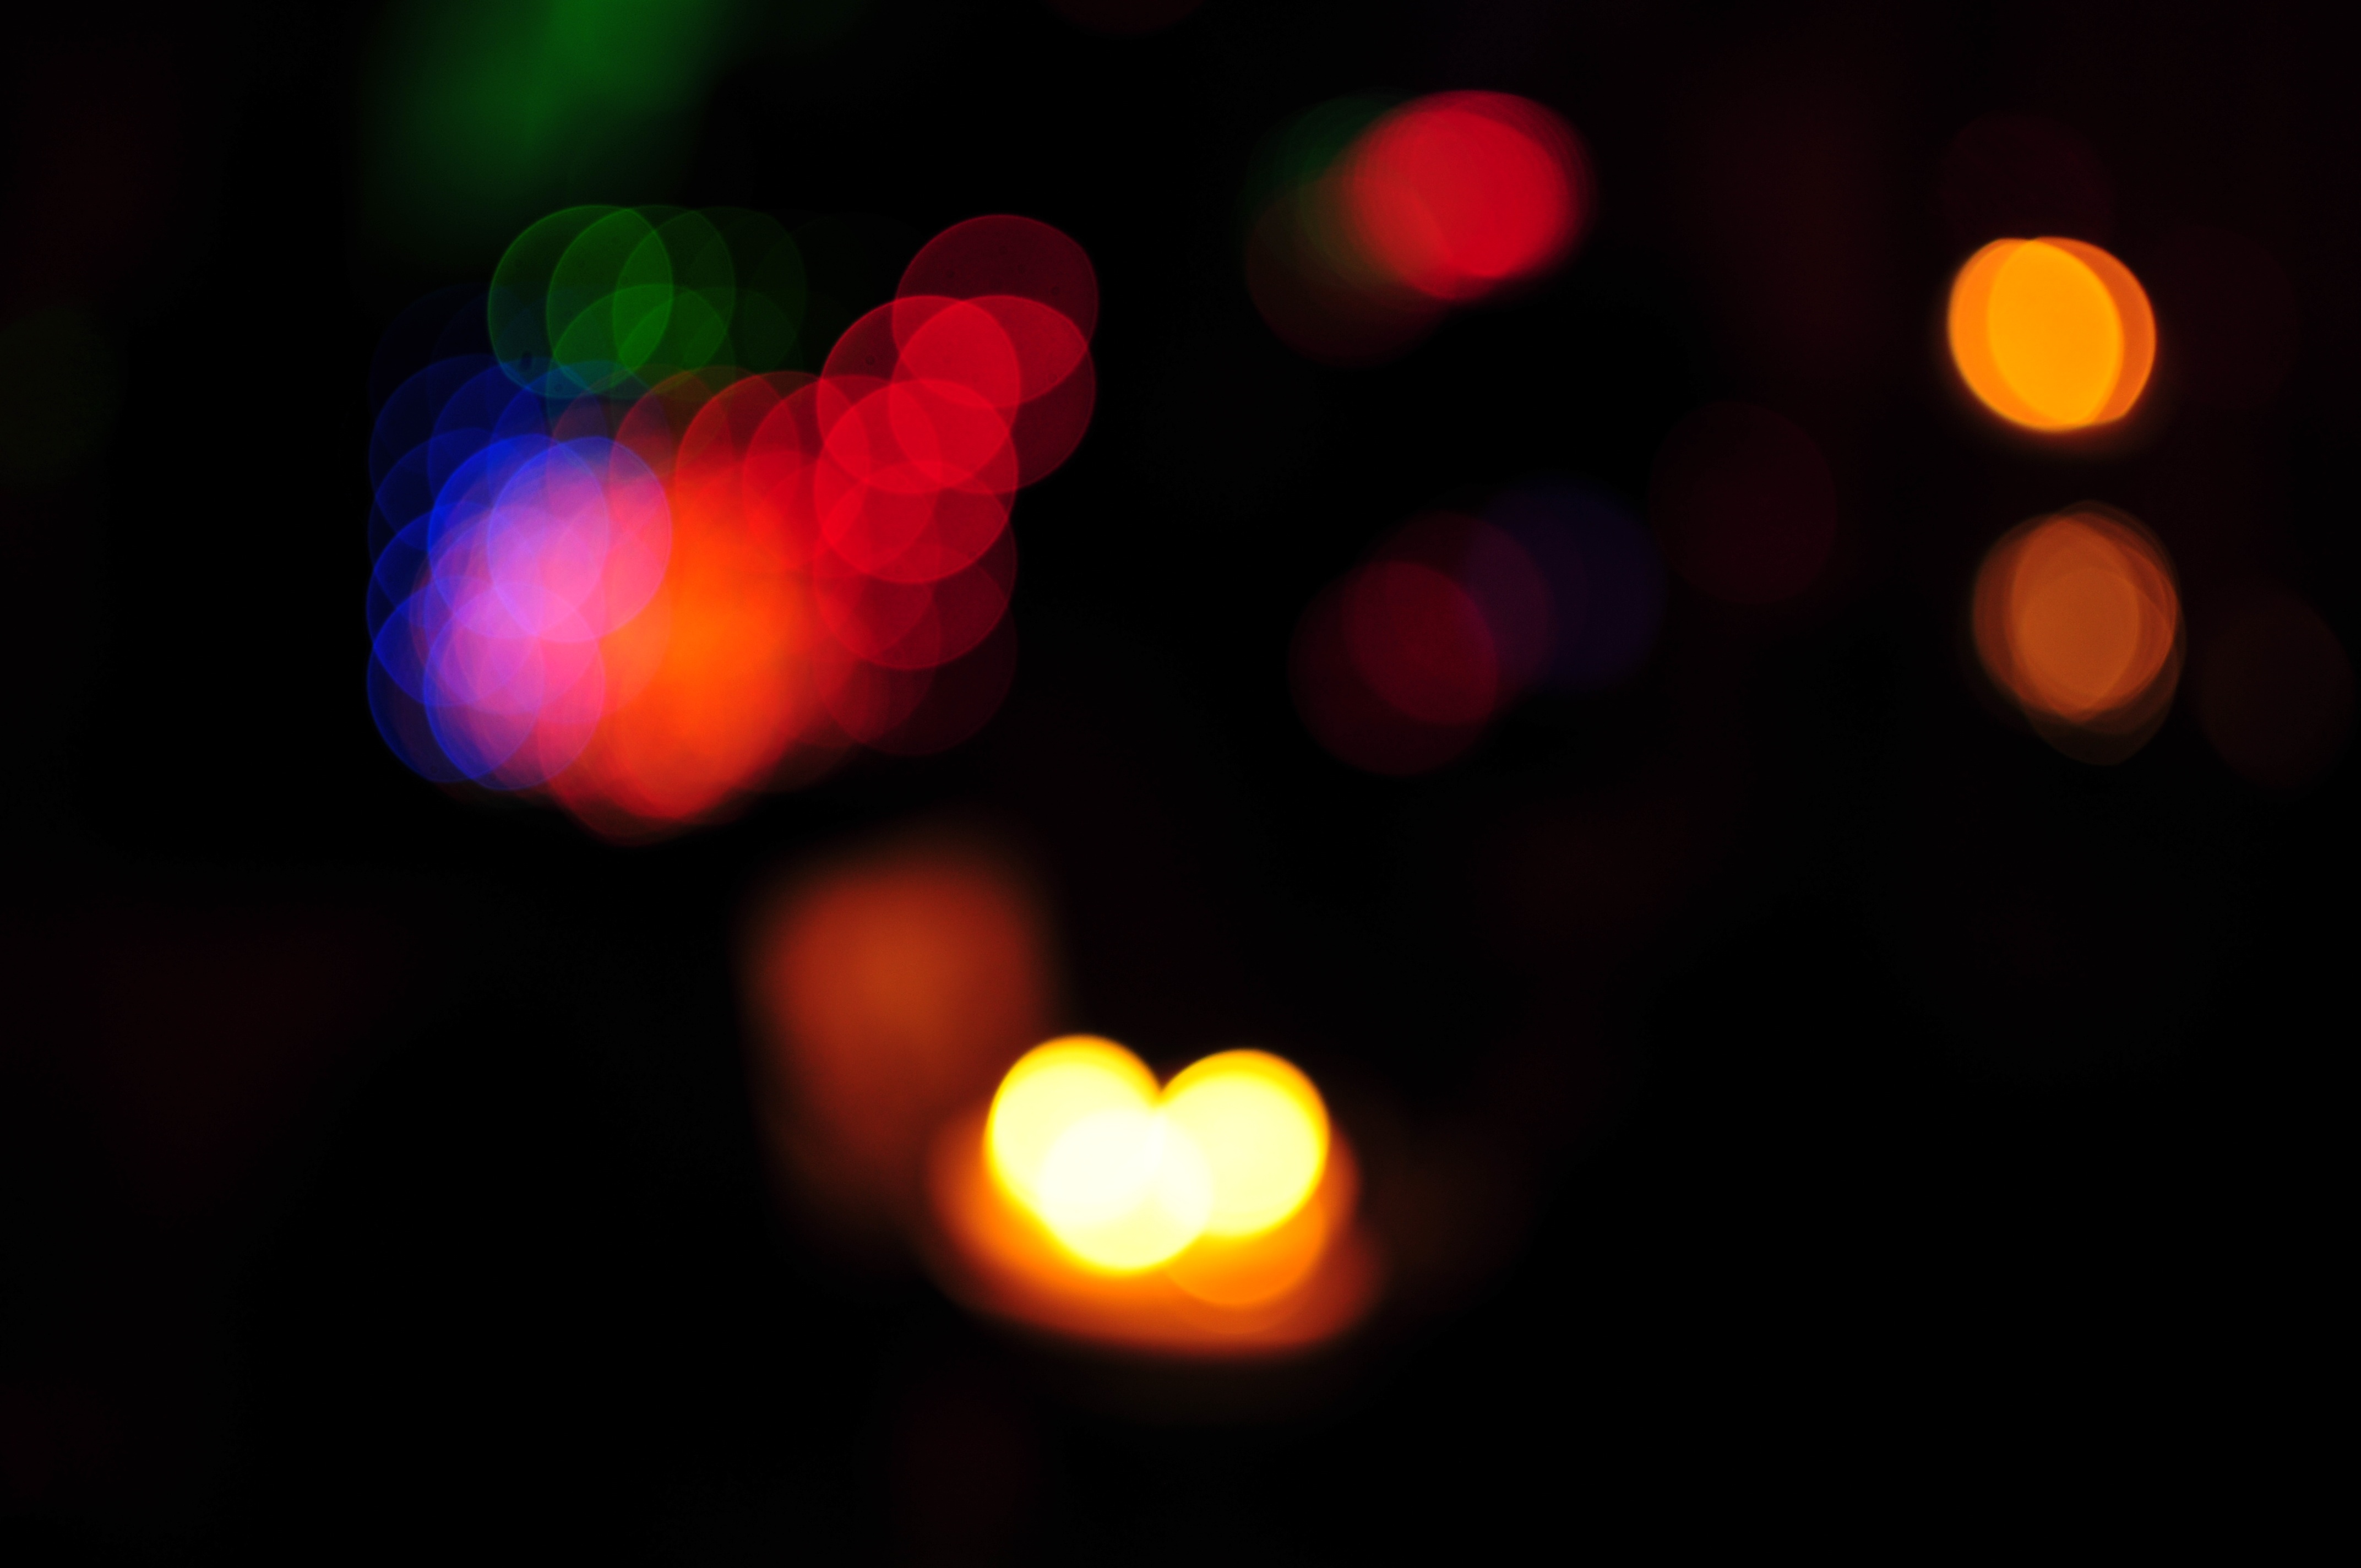
light, night, petal, red, color, darkness, lighting, circle, shape, macro photography, computer wallpaper